Mississippi Chancery Courts

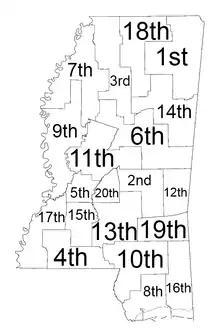
Map of Chancery Court districts

Mississippi Chancery Courts are courts of equity. They also have jurisdiction over family law, sanity hearings, wills, and constitutional law. In counties with no County Court, they have jurisdiction over juveniles. Typically, trials are heard without a jury, but juries are permitted. There are 20 districts.